Jeff Clarke (businessman)

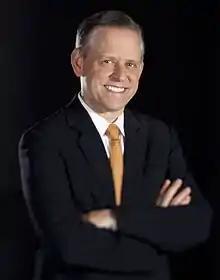

Jeffrey J. Clarke (born July 1961 in Ithaca, New York) is the current Executive Chairman at Florists' Transworld Delivery (FTD LLC).